Molenbeek-Saint-Jean

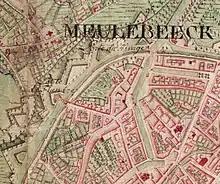
The village of Molenbeek (spelled "Meulebeeck") marked on the 18th-century Ferraris map

The name "Molenbeek" derives from two Dutch words: ', meaning "mill", and ', meaning "brook"; and could be literally translated as "Millbrook" in English. It is a very common name for brooks in the Netherlands and Belgium, such as the Molenbeek (Erpe-Mere Bovenschelde), as well as the Molenbeek-Ter Erpenbeek, both in the Denderstreek, Belgium.